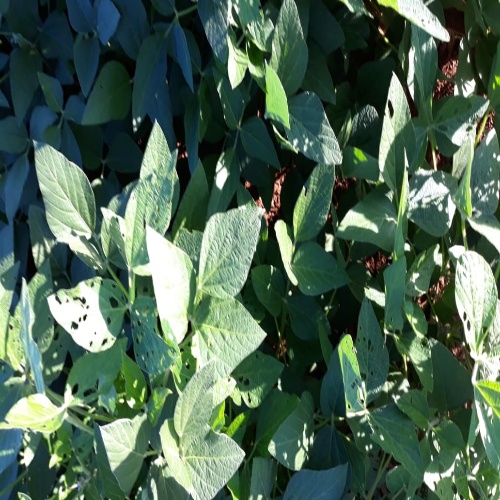
Label: Caterpillar